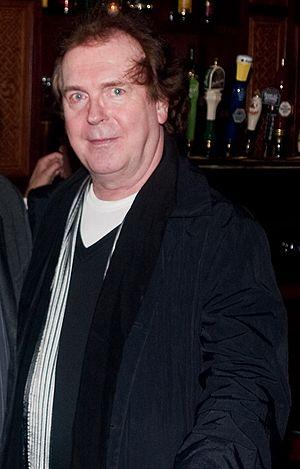
Ian McDonald est un musicien britannique, surtout connu pour sa participation à la création de King Crimson en 1969 et de Foreigner de 1976 à 1979. C'est un musicien multi-instrumentiste, reconnu pour ses talents de saxophoniste et flûtiste, il joue également du vibraphone, de la guitare et des claviers. Cet article a été partiellement traduit du Wikipedia anglophone consacré à cet artiste.